Alfredo Cospito

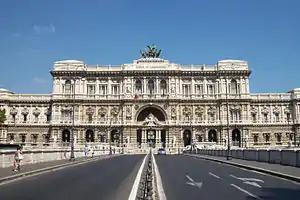
The Supreme Court of Cassation in Rome

While serving his sentence, Cospito received an additional 20-year term for the 2006 bombing of a Carabinieri cadet barracks near Turin. His partner Anna Beniamino was also convicted, receiving a sentence of years. The attack was claimed under the acronym "Animal and Tremendous Revolt/Informal Anarchist Federation" ("RAT/FAI") in a letter sent to the "Corriere della Sera". The bombing was planned with a booby-trap technique, with two explosive devices: a minor one which went off first, and a second one with a much higher potential (500 grams of black powder along with bolts, screws and stones) timed to explode 15 minutes later to kill, according to investigators. In the opinion of the court, it was only by luck that nobody had died.